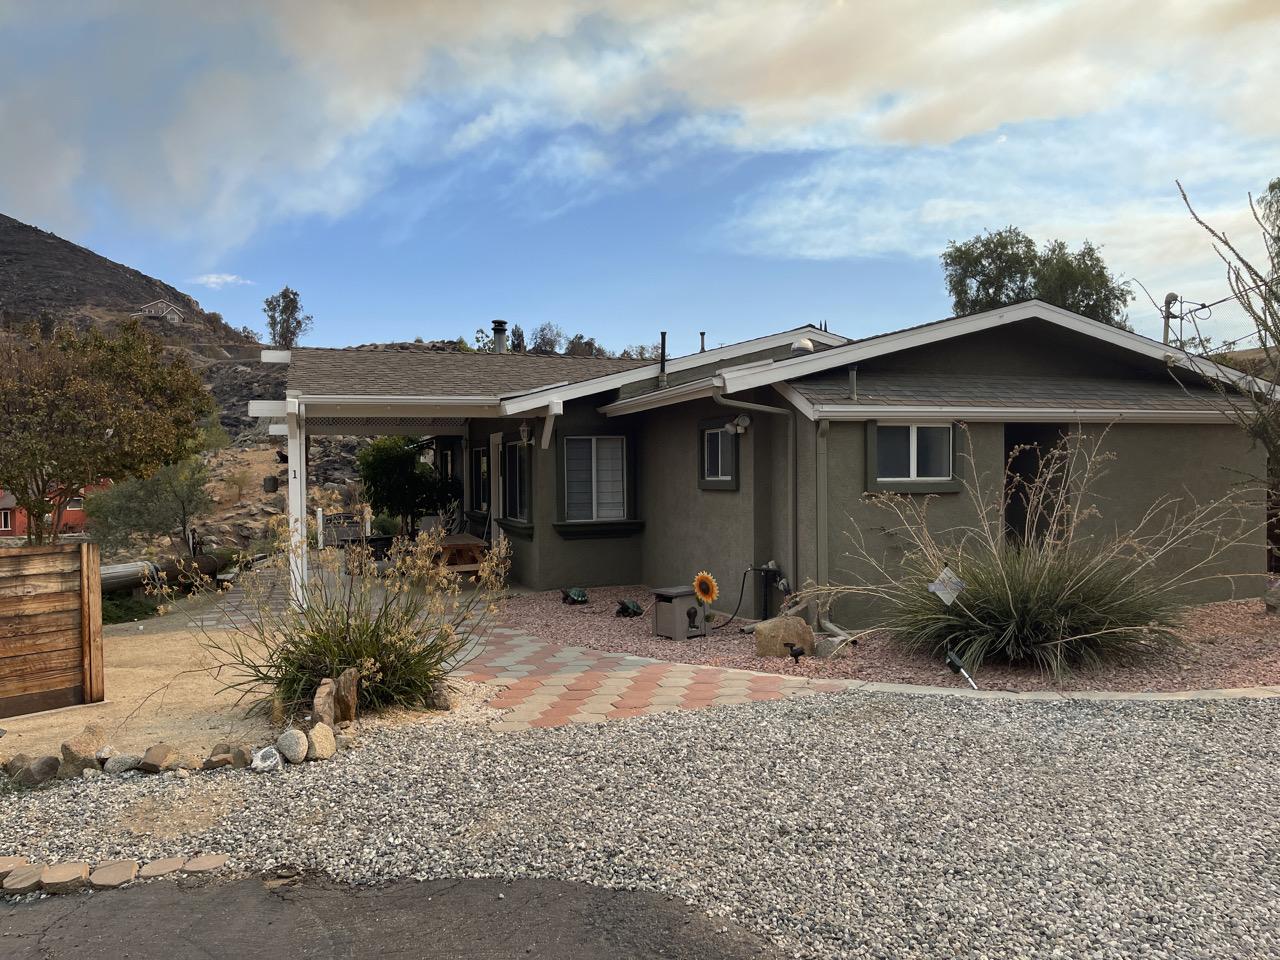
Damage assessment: no_damage